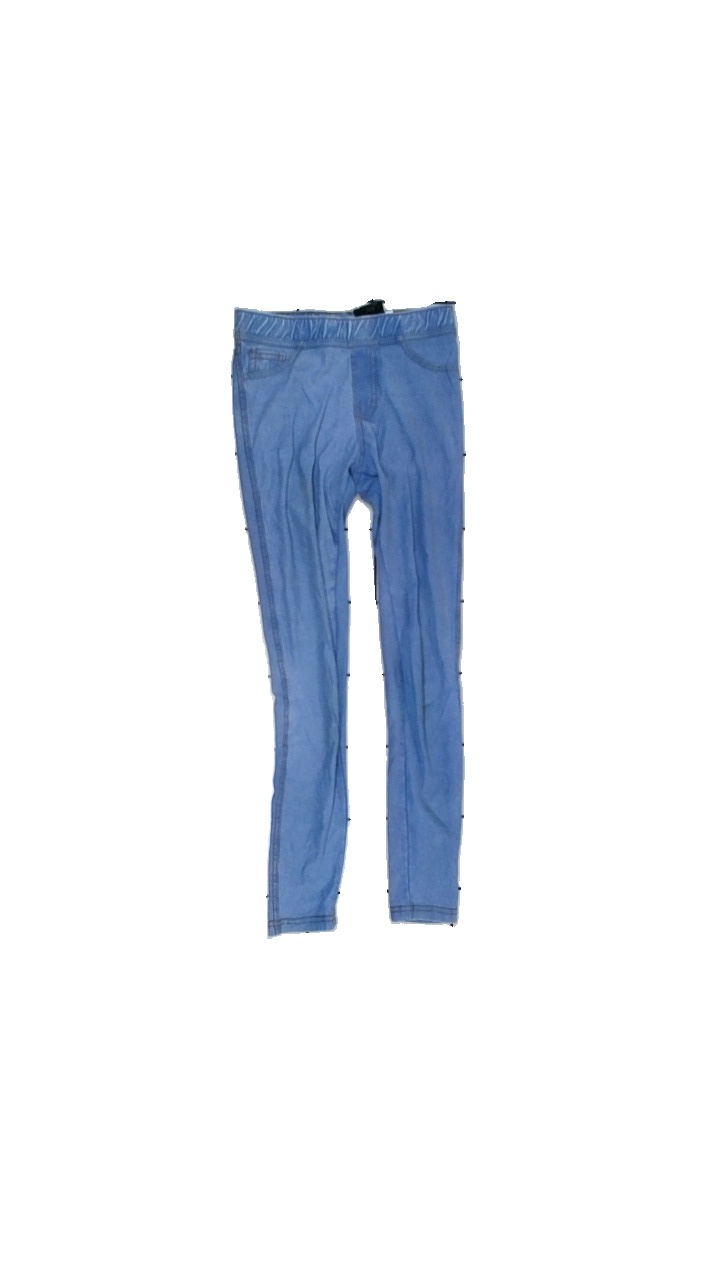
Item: Trousers (Ladies)
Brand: H&m
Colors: Blue
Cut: Regular, Tight
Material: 83% cotton, 12% polyester, 5% elastane
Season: All
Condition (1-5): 2
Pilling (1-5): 3
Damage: stained
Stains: Minor
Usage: Reuse
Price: <50